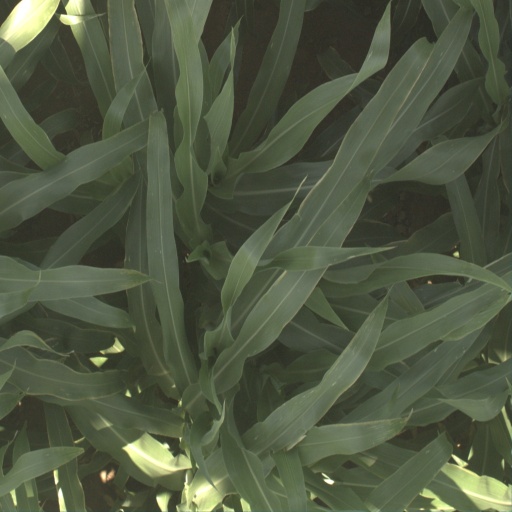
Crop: sorghum